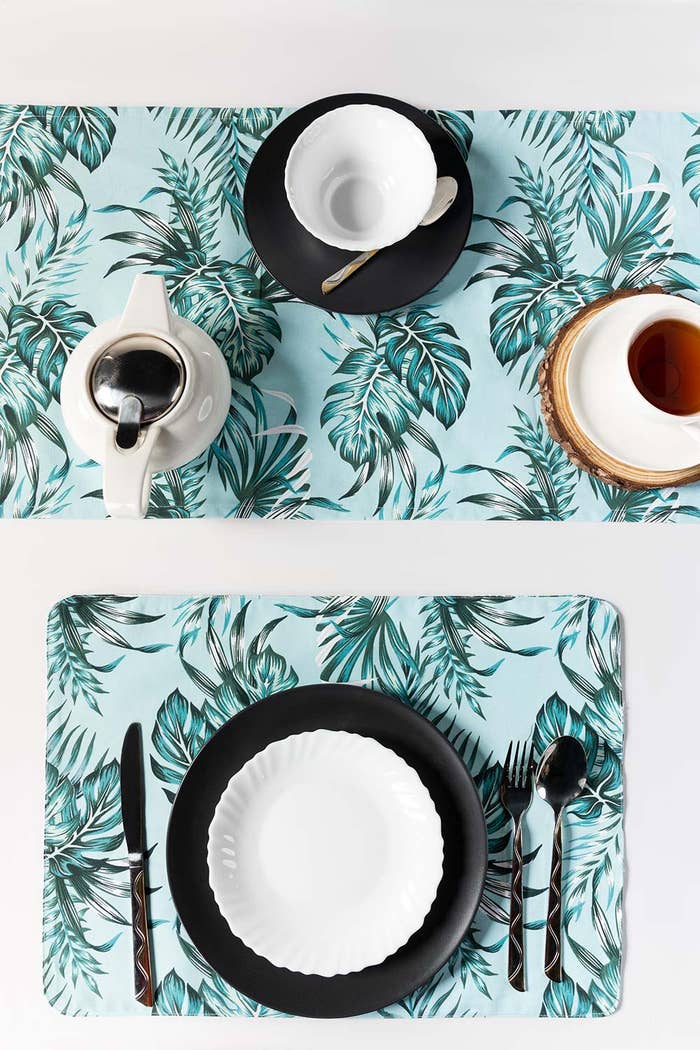
blue tropical print placemat